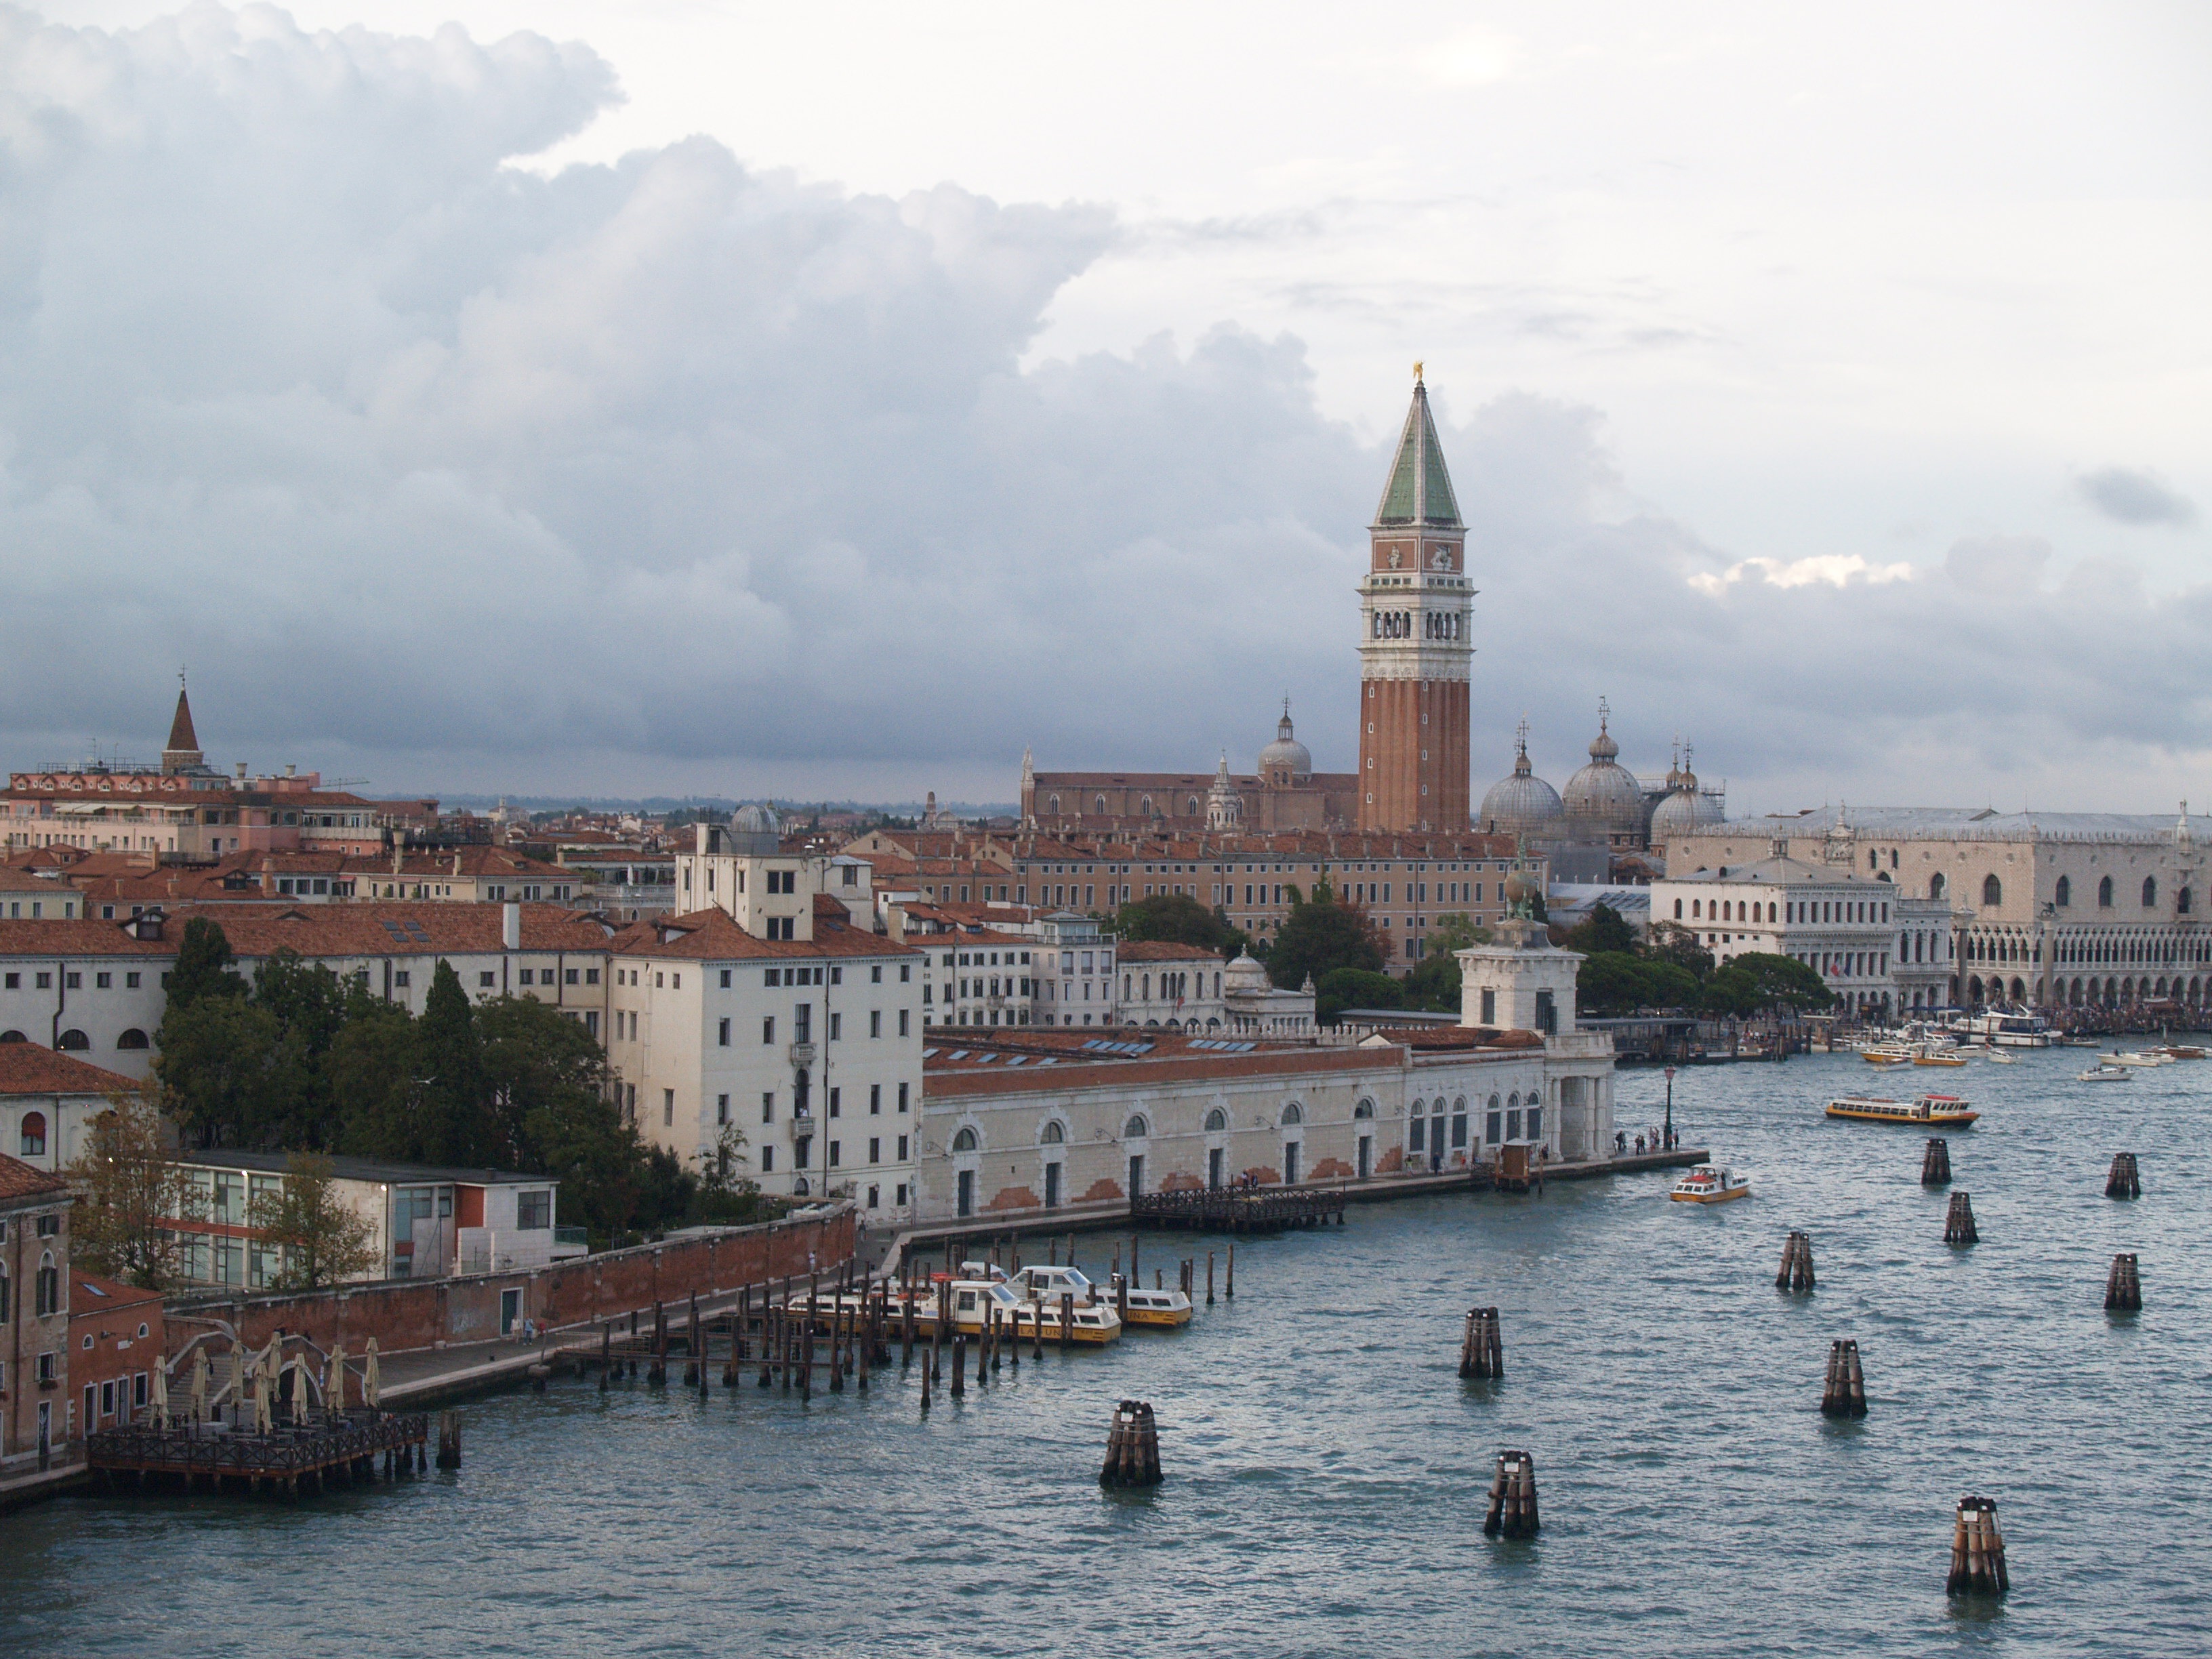
sea, architecture, skyline, town, city, river, canal, cityscape, vehicle, italy, harbor, venice, tourism, waterway, city views